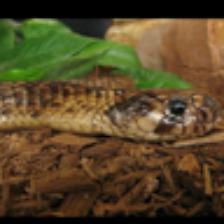
Label: NonHuman